Blacksmith

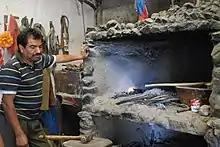
Blacksmith Apolinar Aguilar at the furnace of his blade workshop in Ocotlan de Morelos, Oaxaca, Mexico

Forging—the process smiths use to shape metal by hammering—differs from machining in that forging does not remove material. Instead, the smith hammers the iron into shape. Even punching and cutting operations (except when trimming waste) by smiths usually re-arrange metal around the hole, rather than drilling it out as swarf.